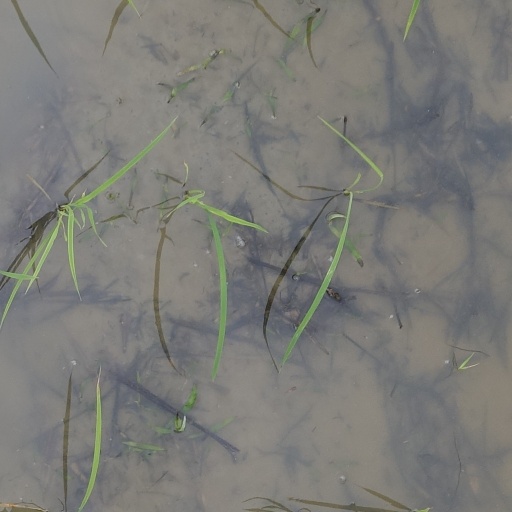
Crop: rice